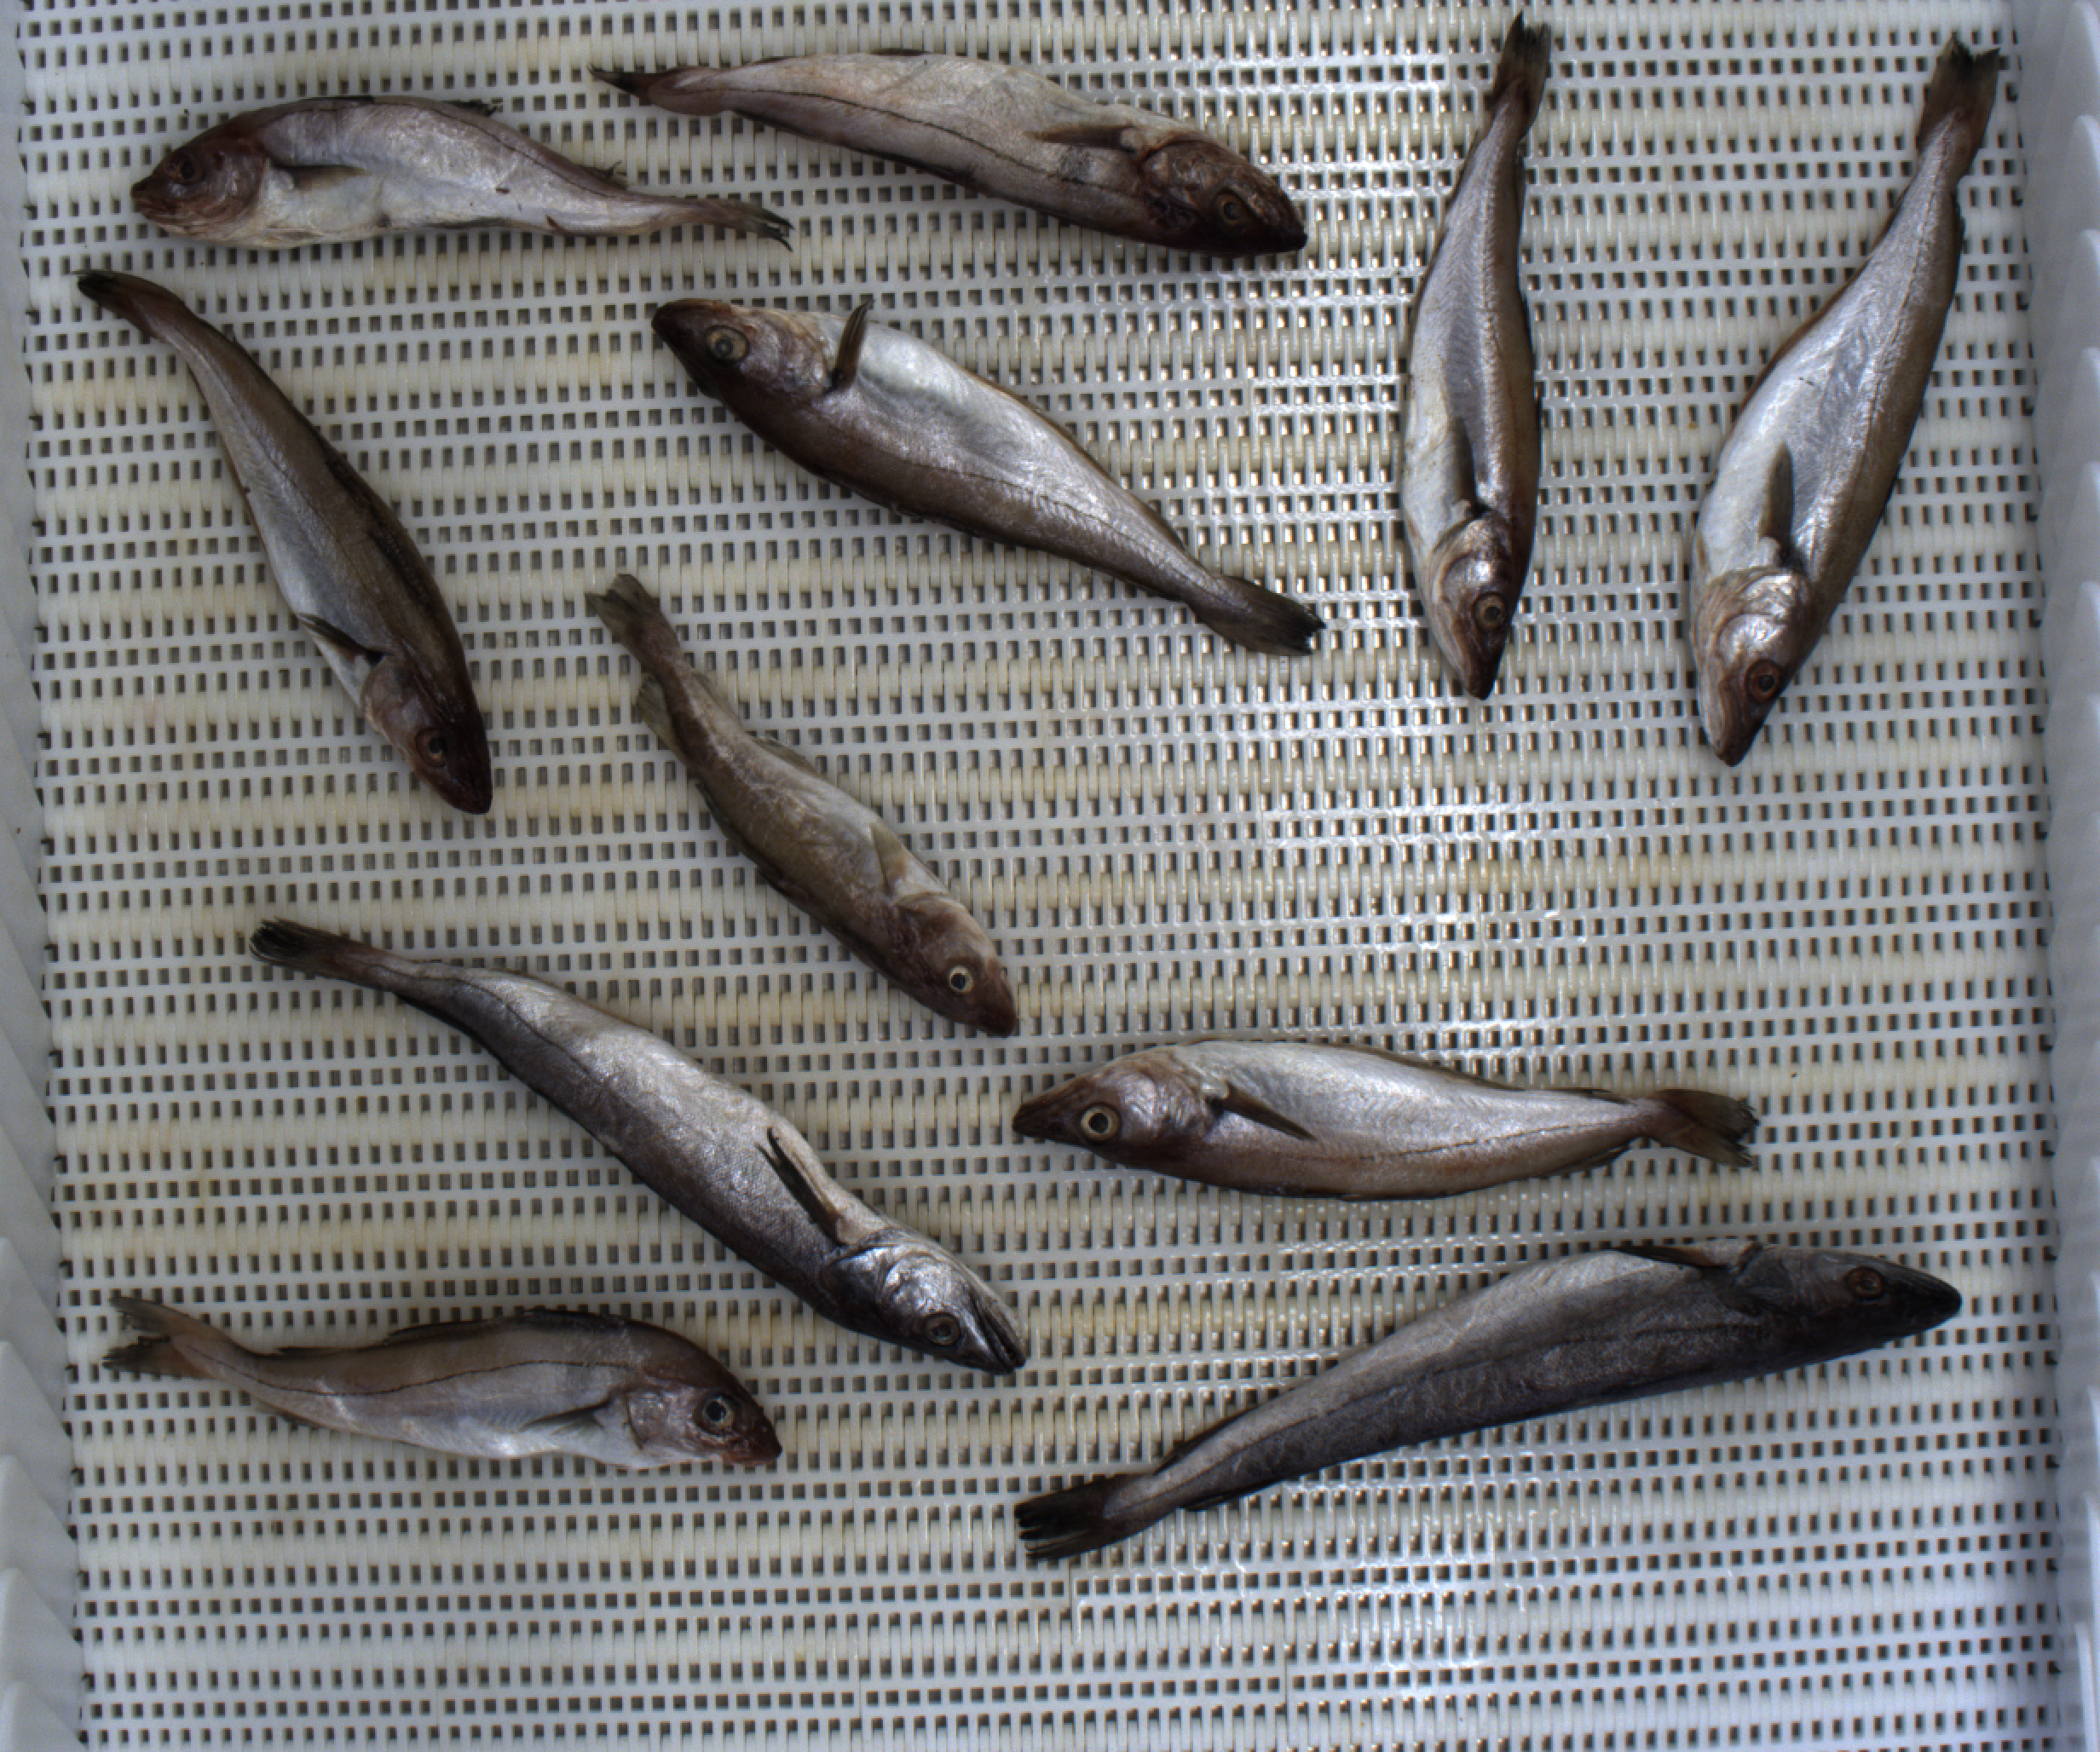
Total fish: 11
Cod: 1
Haddock: 3
Whiting: 5
Hake: 2
Horse mackerel: 0
Saithe: 0
Other: 0